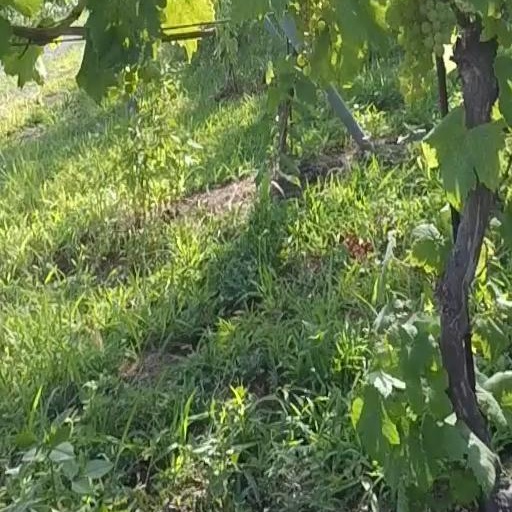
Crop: grape